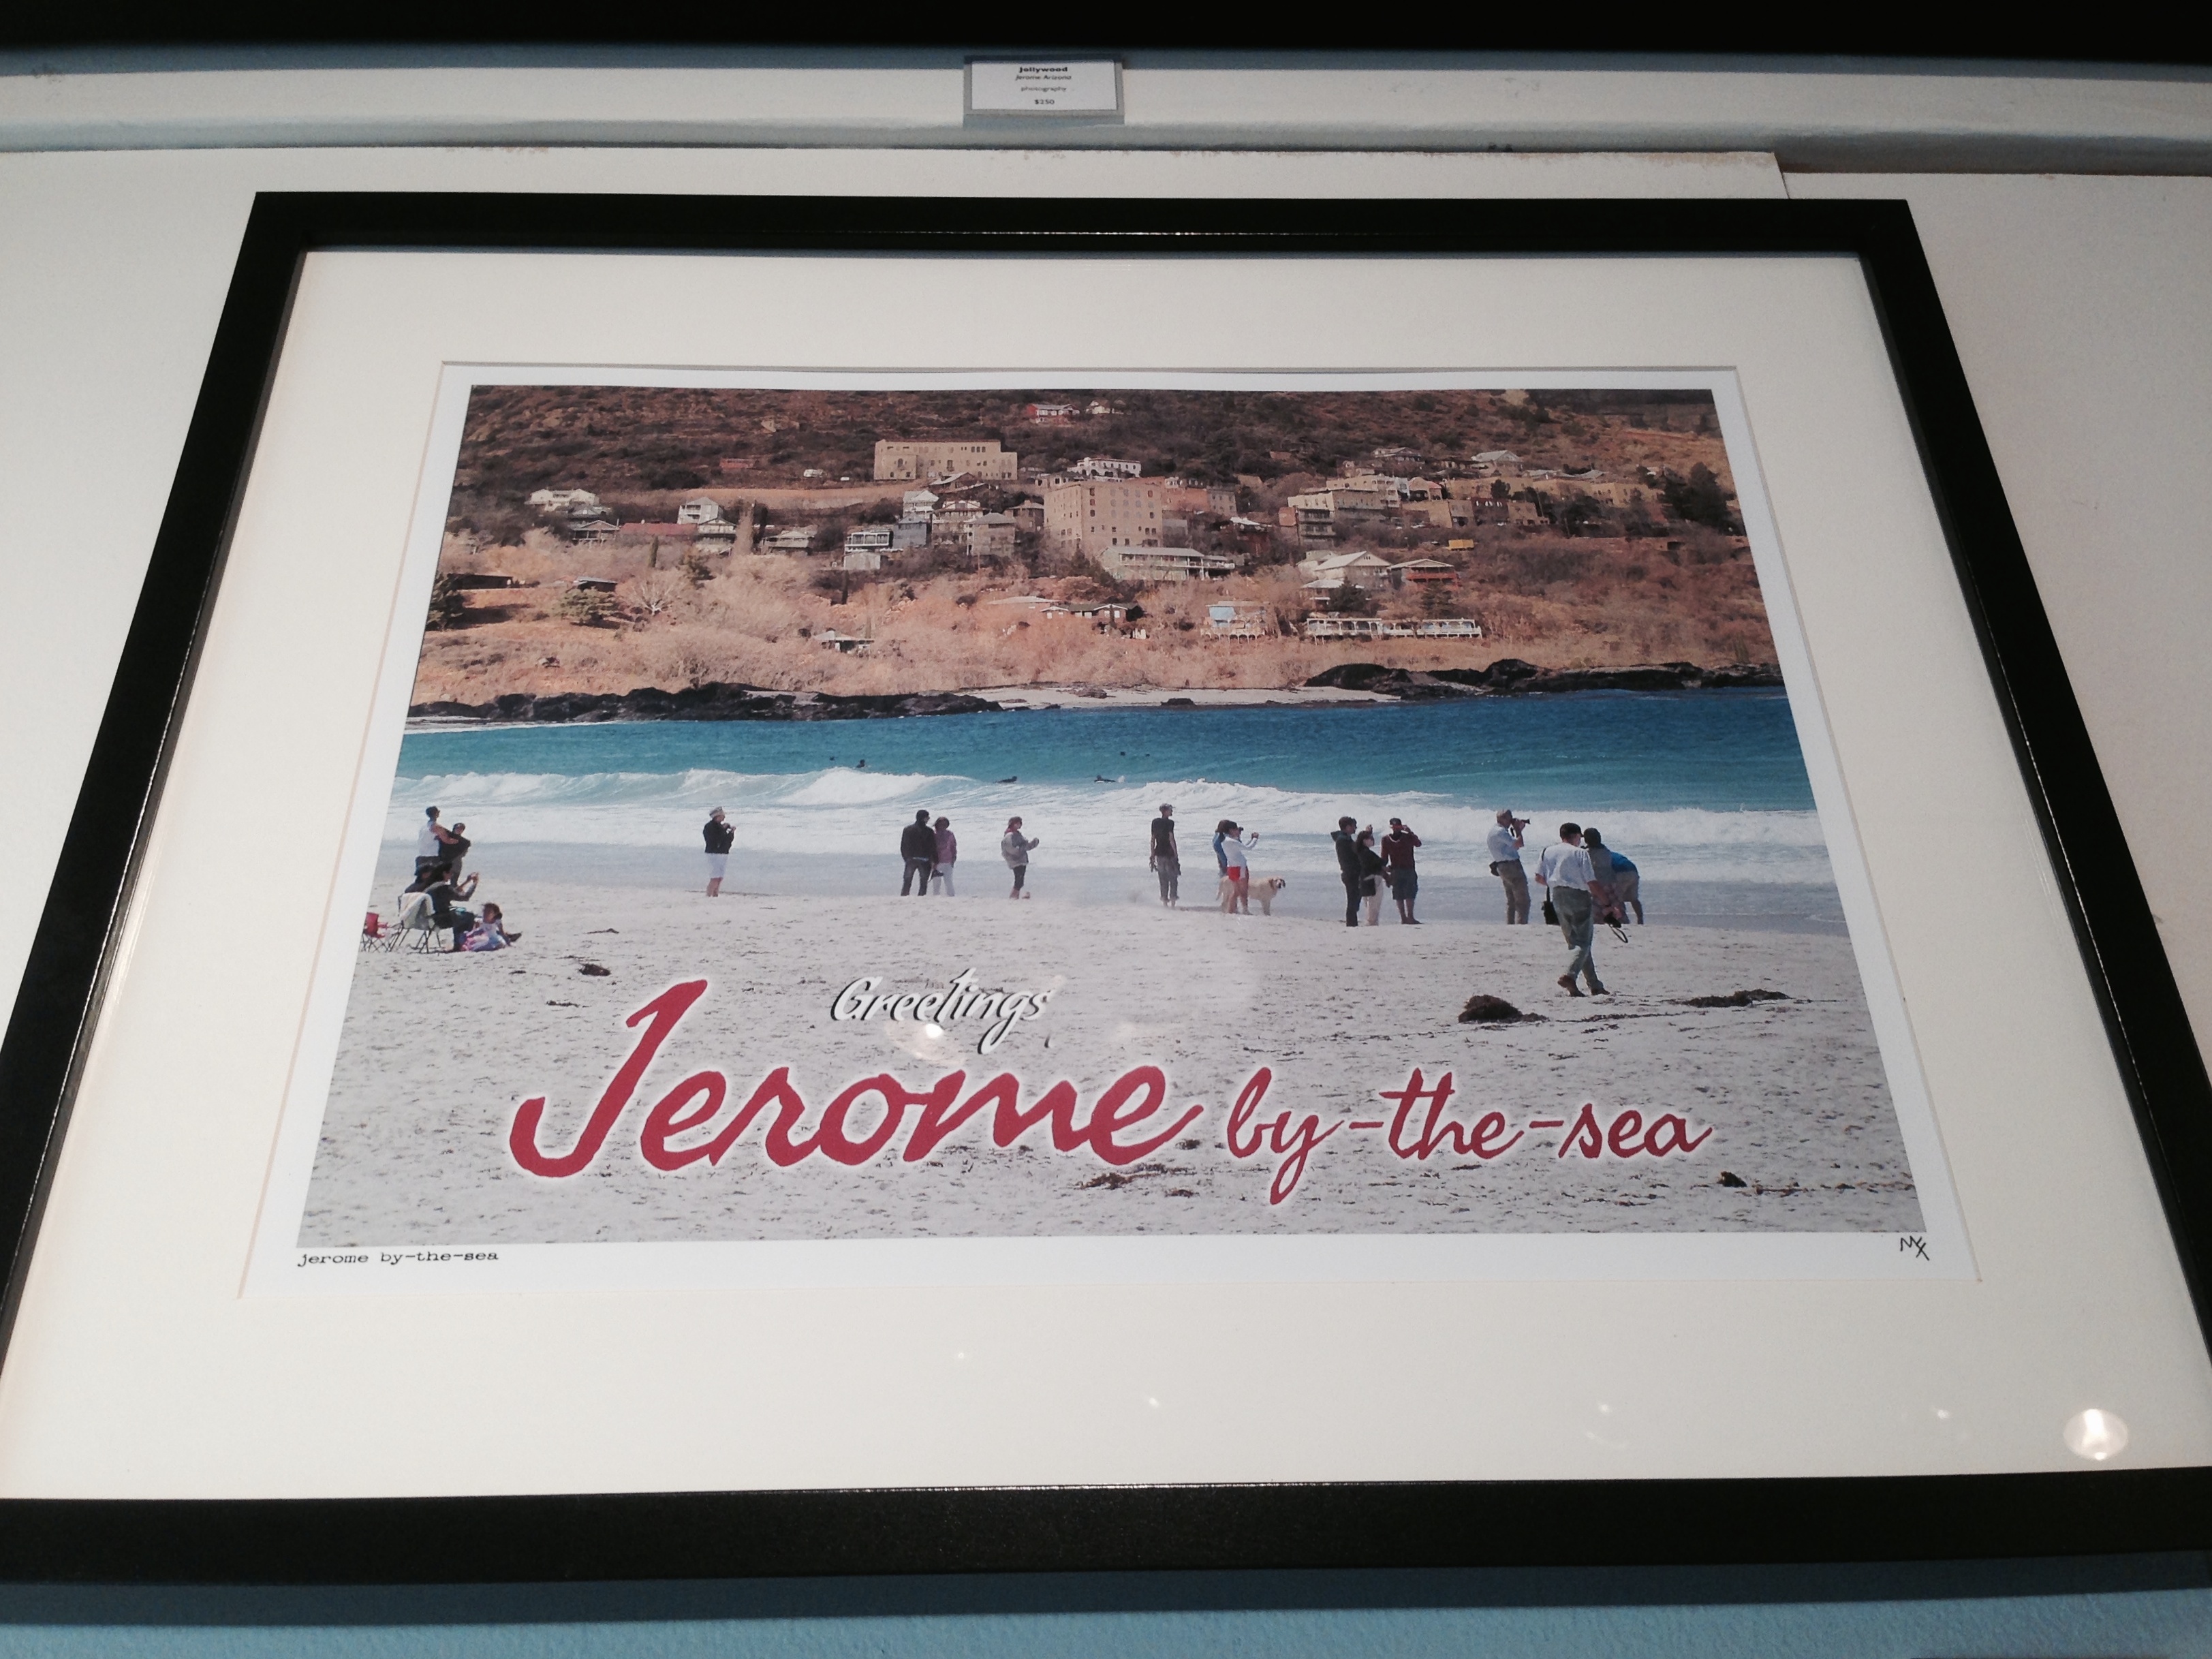
white, art, design, picture frame, image, calligraphy, shape